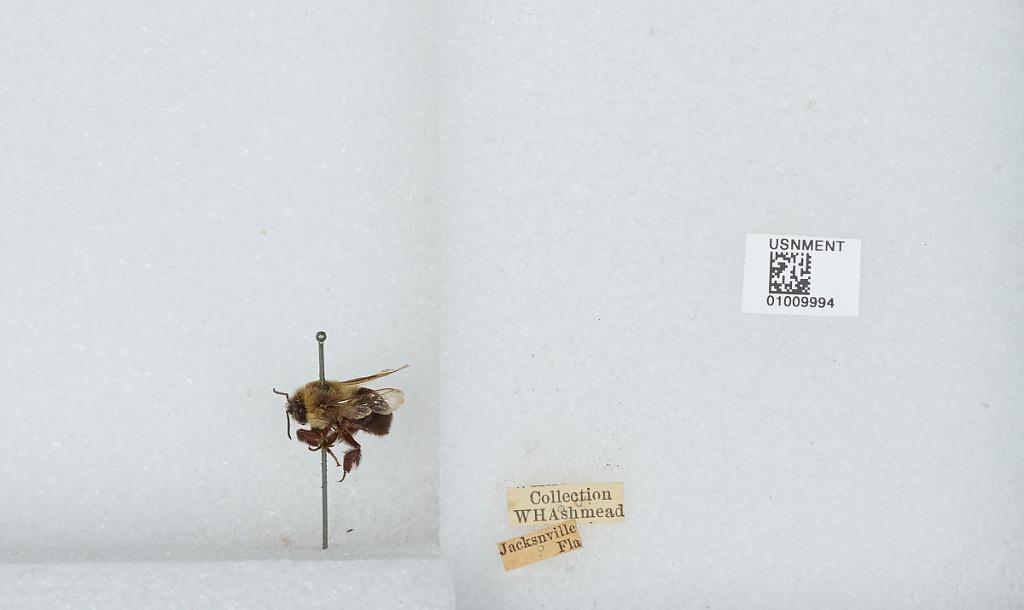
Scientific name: Bombus (Pyrobombus) impatiens Cresson
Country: United States
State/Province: Florida
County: Duval
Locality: Jacksonville
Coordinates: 30.3369, -81.6614